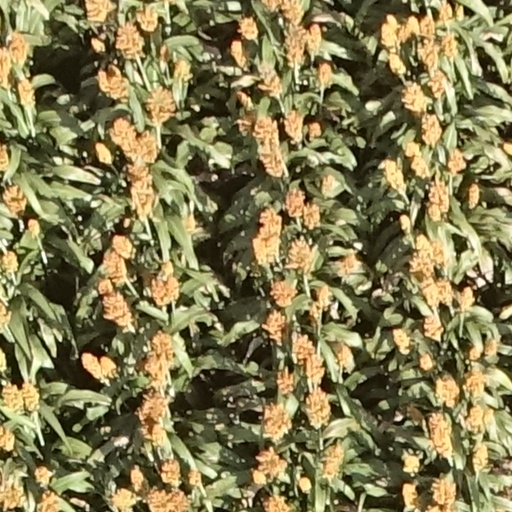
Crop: sorghum